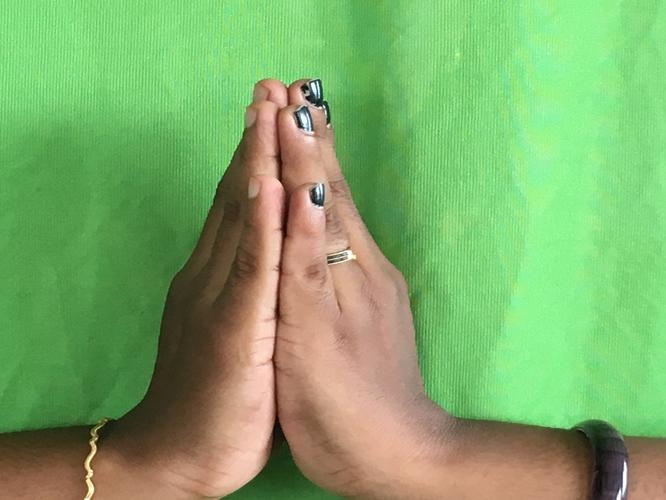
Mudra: Anjali
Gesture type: double_hand